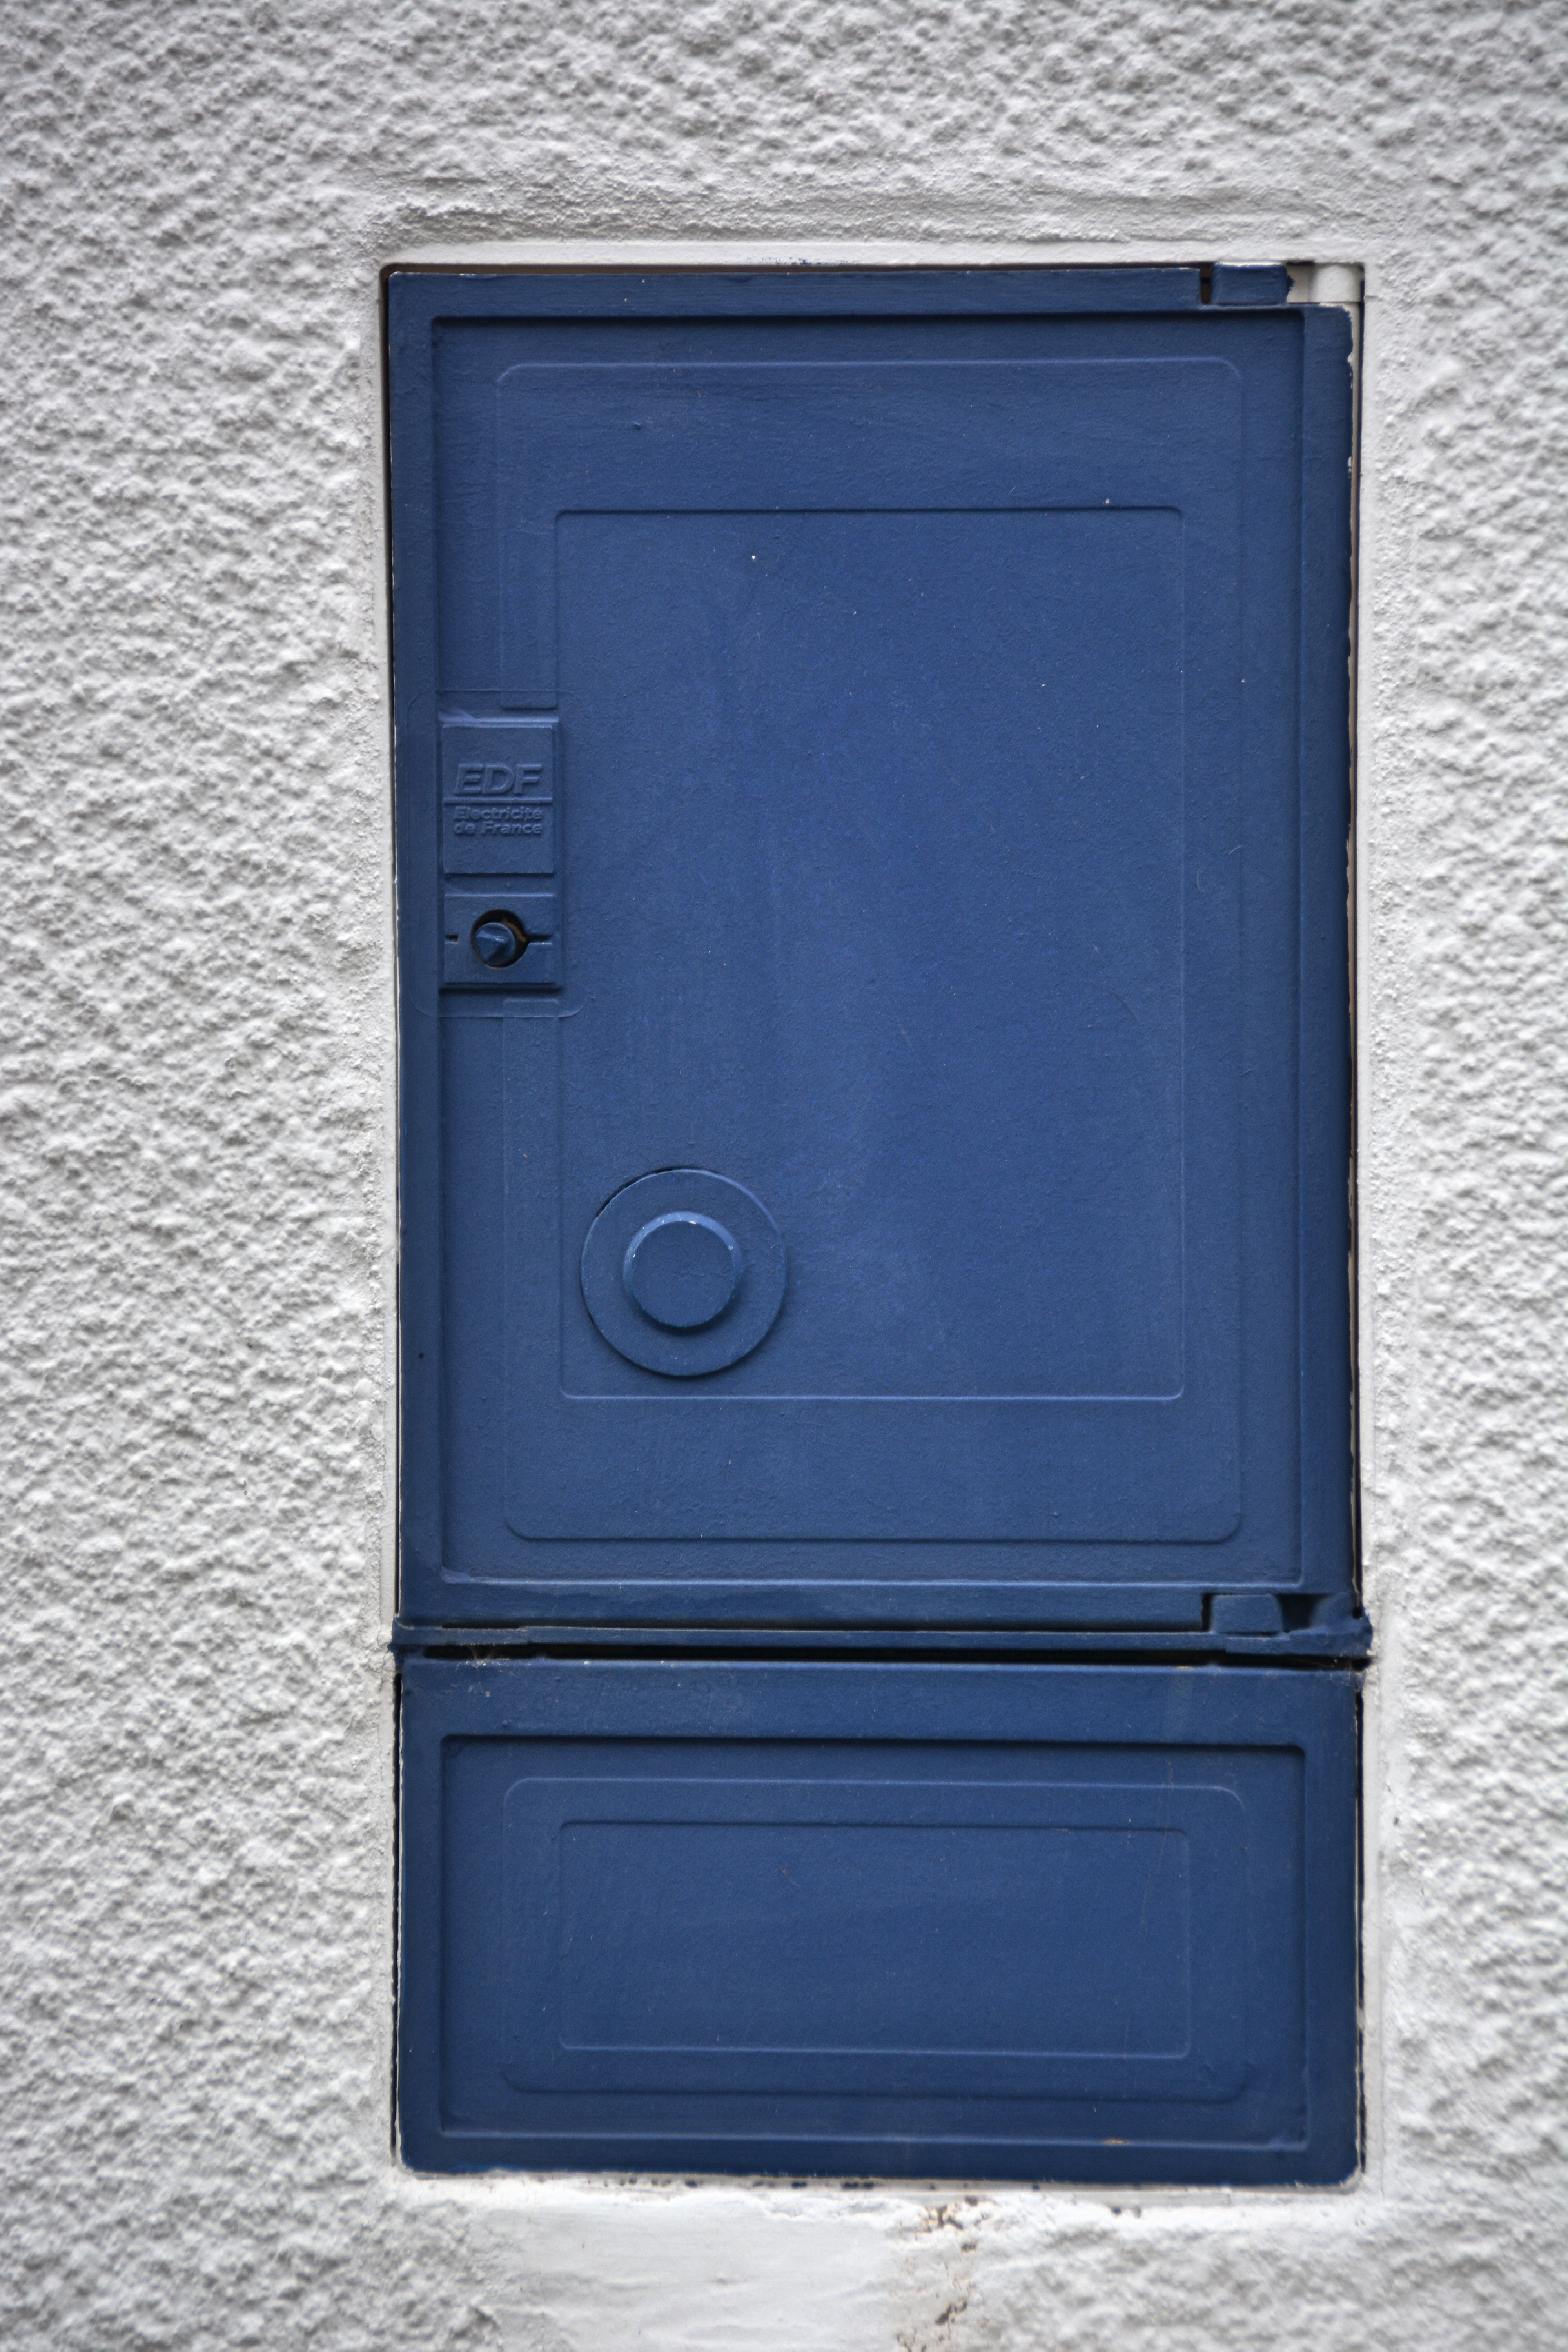
wood, window, blue, electricity, door, security, letter box, electric, post box, edf closet